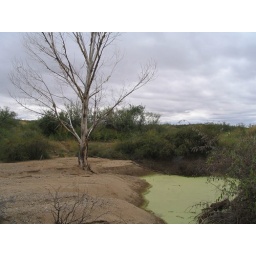
The upper pond filled in with sand murky algae covered water filling small open area